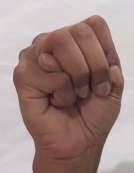
ASL sign: M